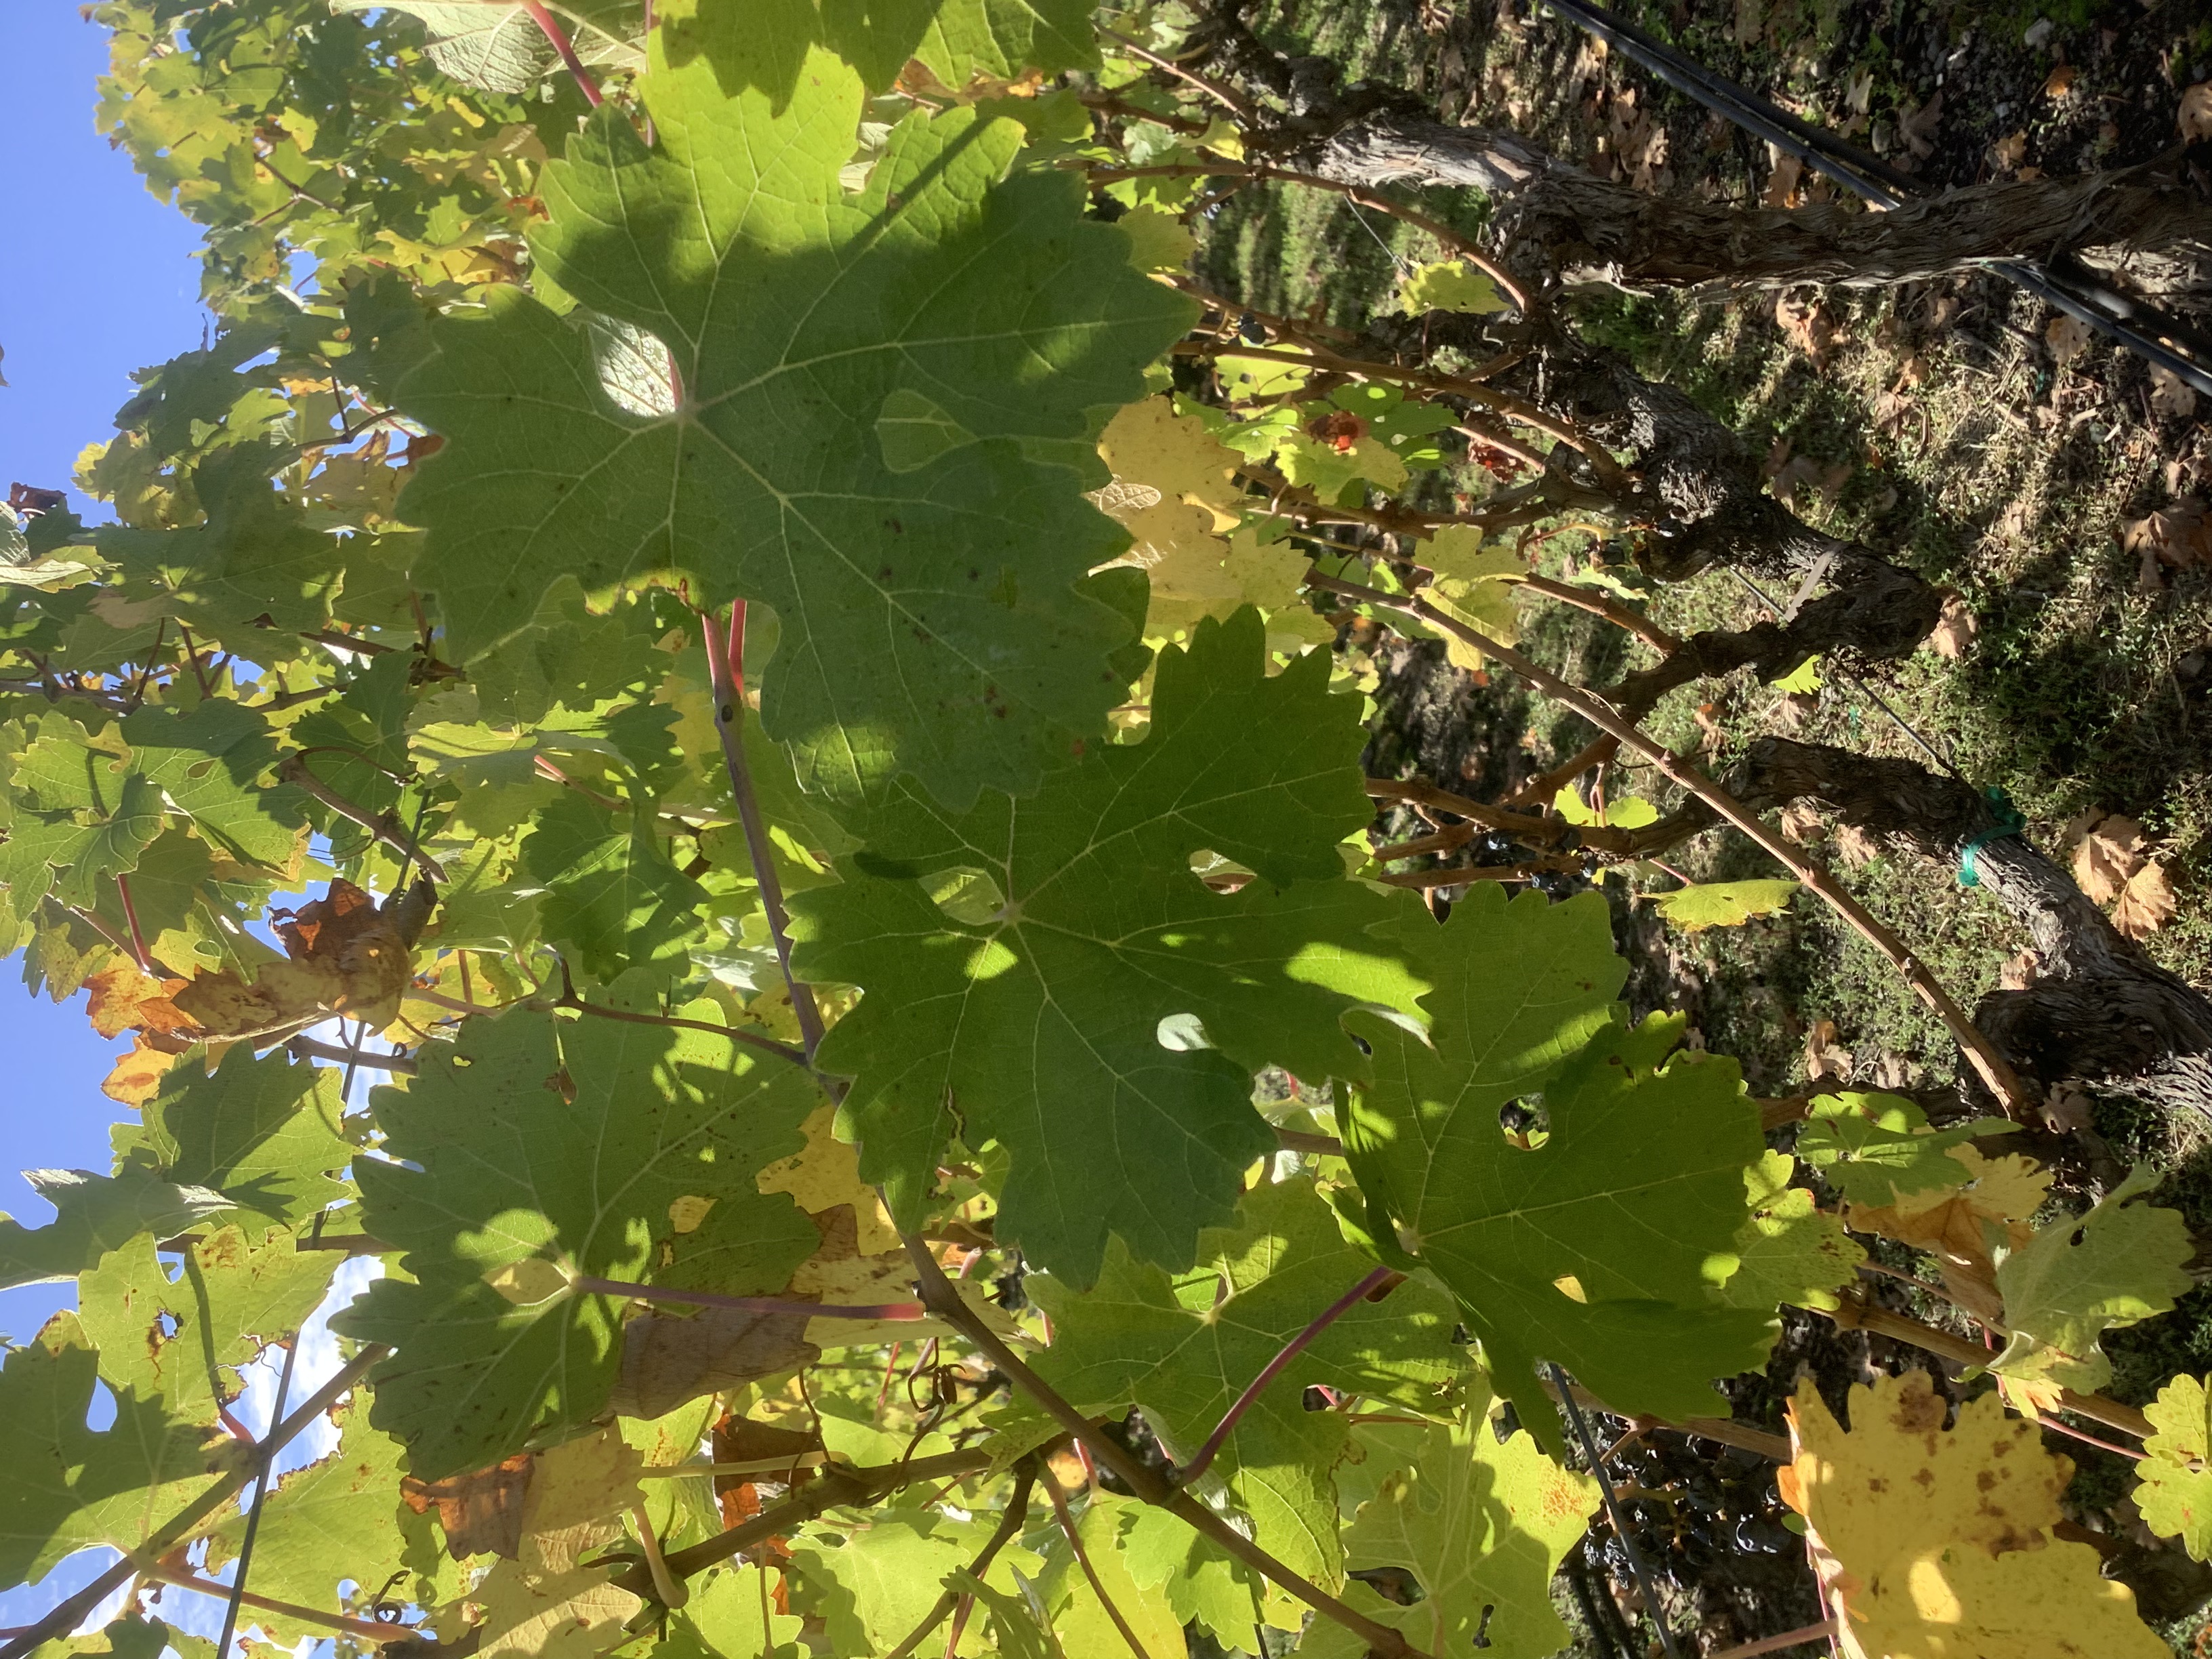
Label: No Virus